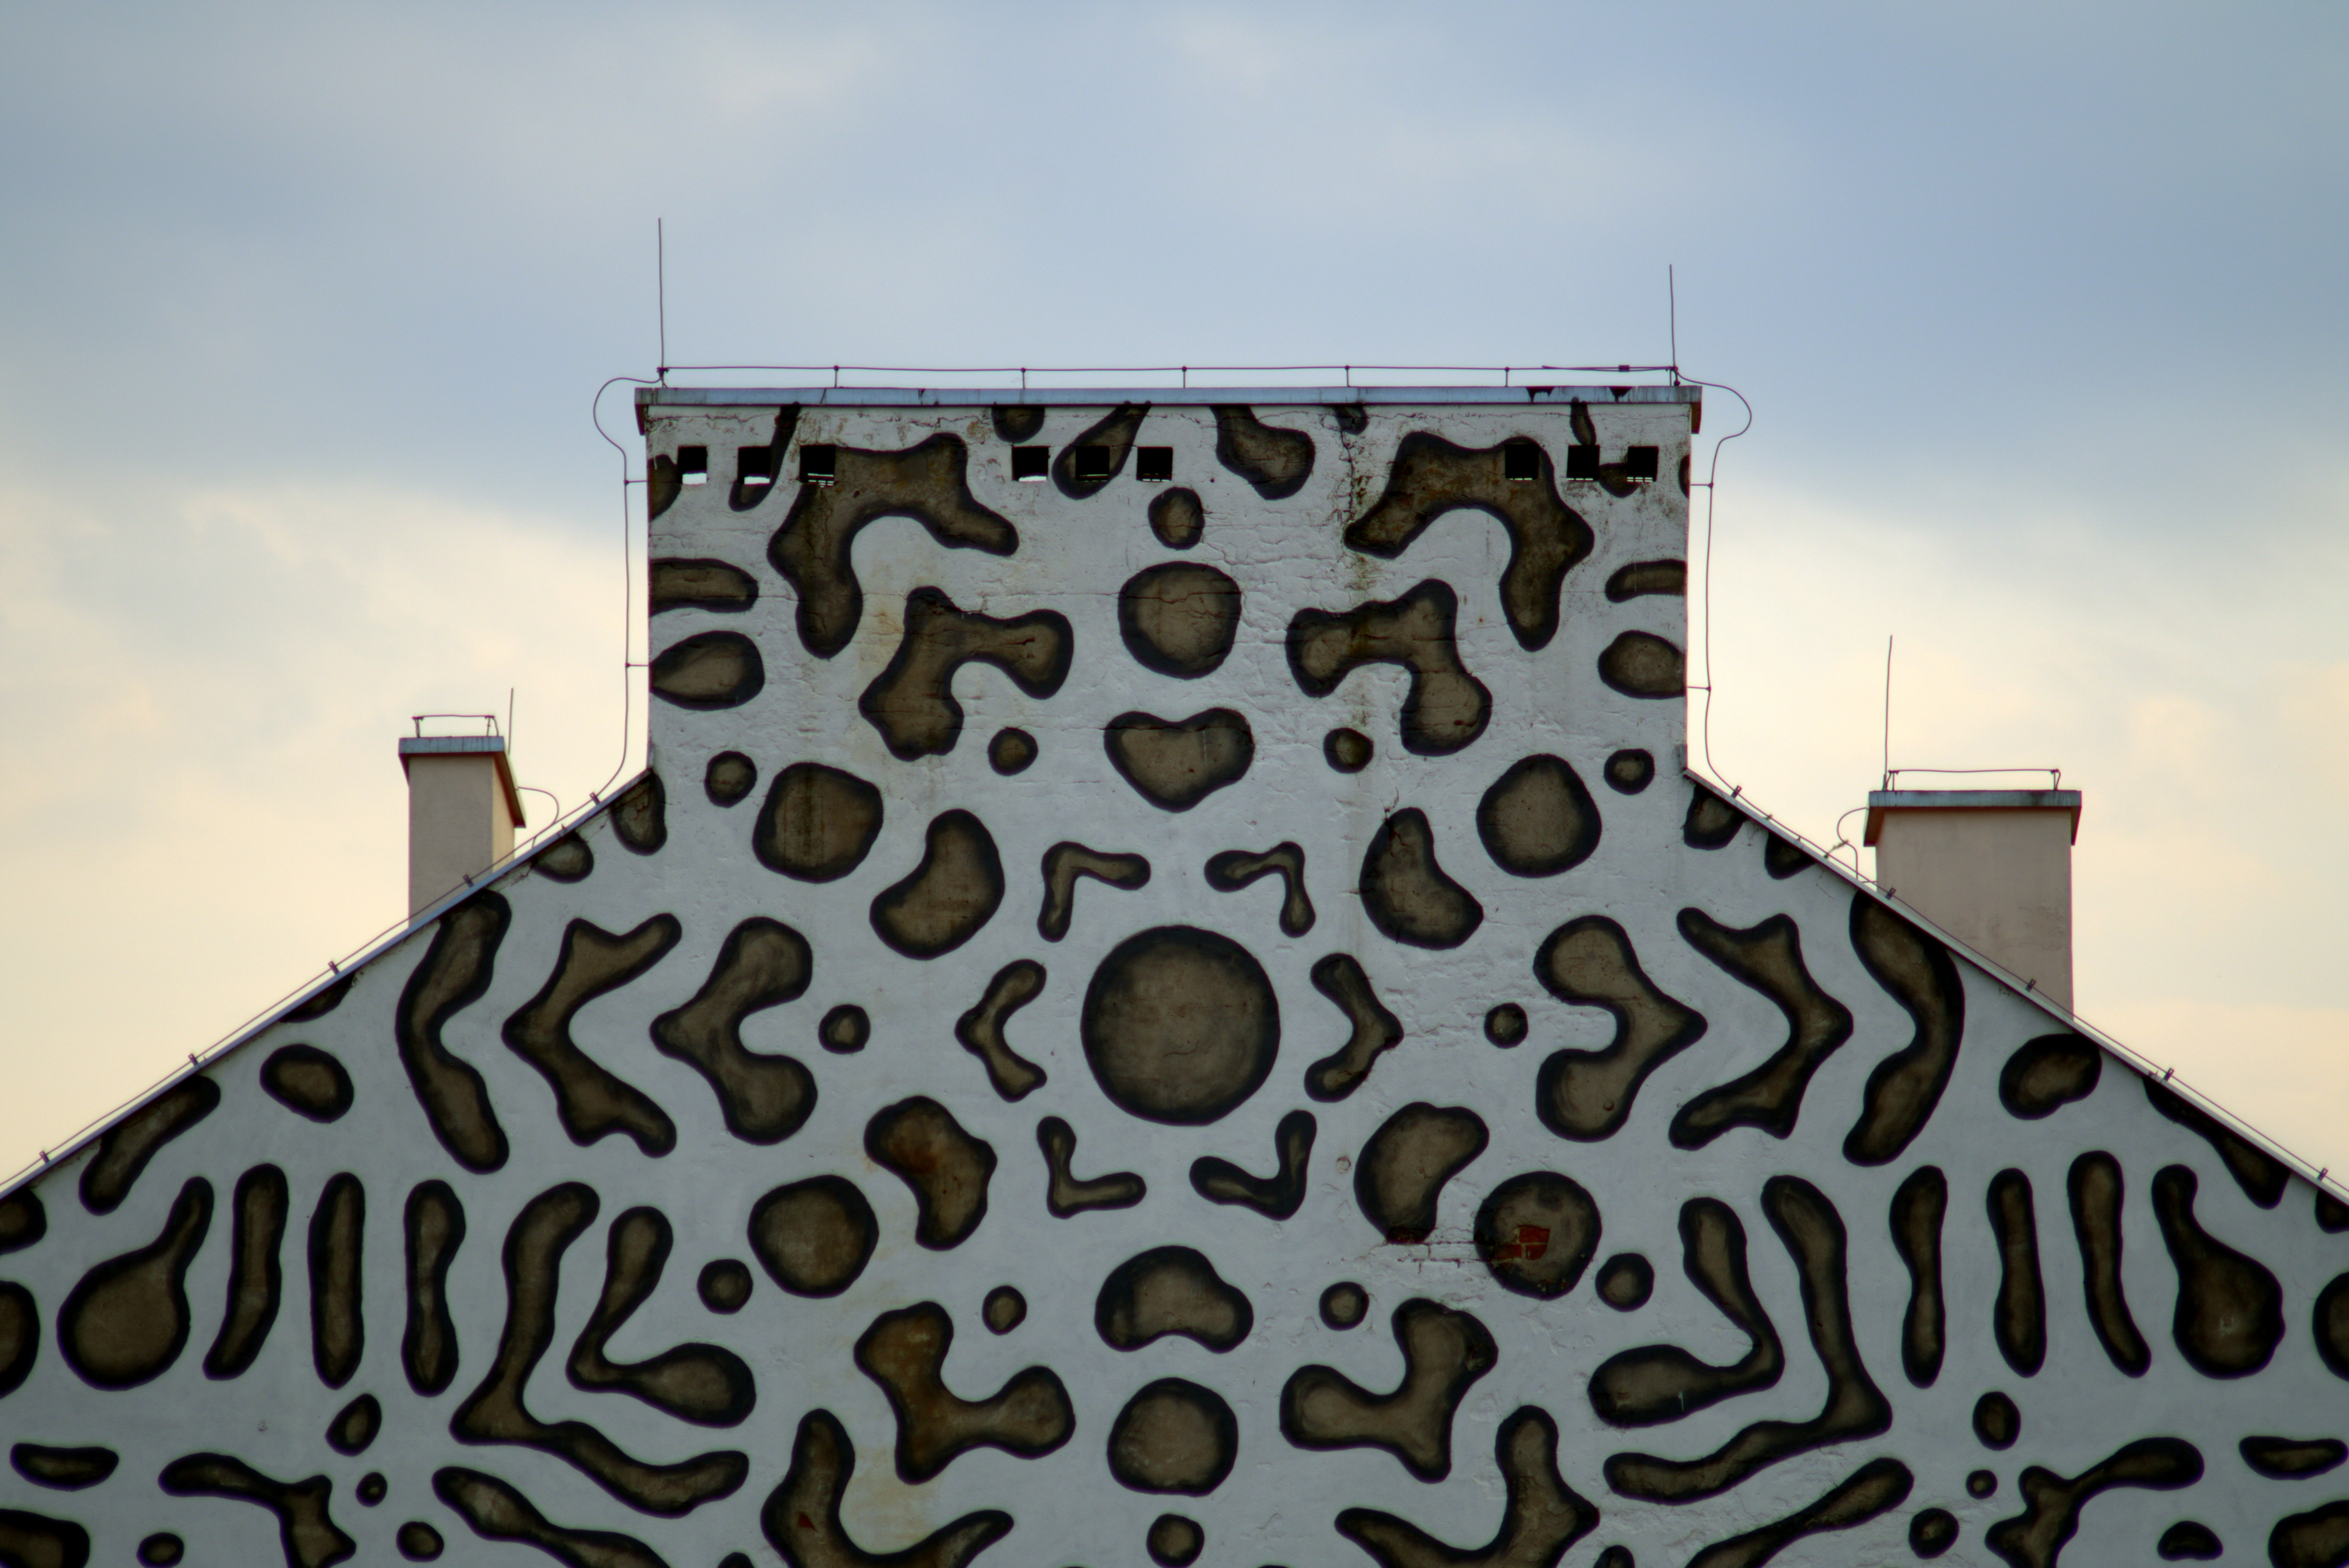
architecture, building, city, model, geometric, tower, landmark, facade, painting, figure, pediment